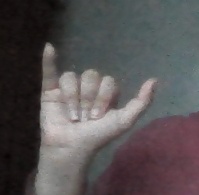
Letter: ya